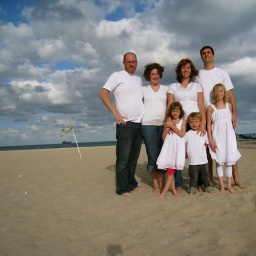
Our version of the now-common dress in white family photo.